Friedericke Leue

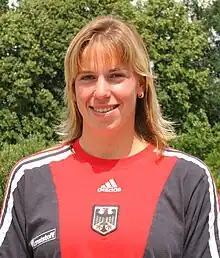
Friederike in 2007

Friedericke Leue is a German sprint canoer who has competed since the late 2000s. She won two medals at the 2007 ICF Canoe Sprint World Championships in Duisburg with a silver in the K-1 1000 m and a bronze in the K-4 1000 m events.